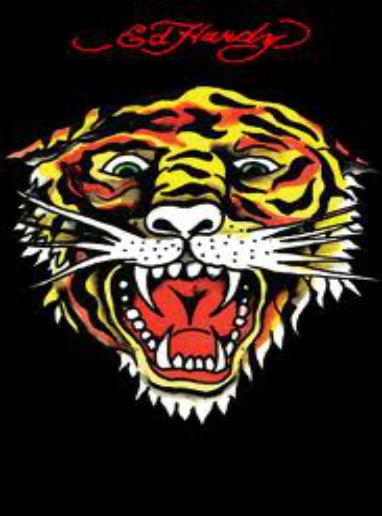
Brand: Ed Hardy
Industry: Clothes